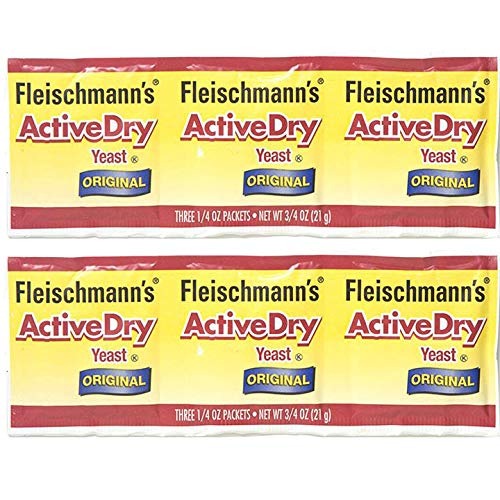
Item Name: Fleischmann's Yeast, Active, Dry, (3) 0.25 ounce packs (Pack of 2)
Product Description: Fleischmann's Yeast, Active, Dry, (3) 0.25 ounce packs (Pack of 2)
Value: 1.0
Unit: Count

Price: 6.98